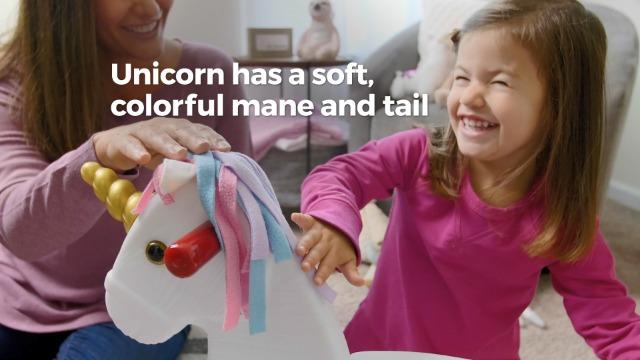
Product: Step2 Unicorn Rocking Horse | Toddler Ride On Toy
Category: Toys & Games | Tricycles, Scooters & Wagons | Ride-On Toys & Accessories
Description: Kids can explore a magical pretend unicorn utopia with this unicorn rocking toy to lead the way.
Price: $45.15
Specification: ProductDimensions:32.5x12.8x21.5inches|ItemWeight:11.65pounds|ShippingWeight:11.65pounds(Viewshippingratesandpolicies)|ASIN:B07WZWQJXR|Itemmodelnumber:497200|Manufacturerrecommendedage:18months-10years